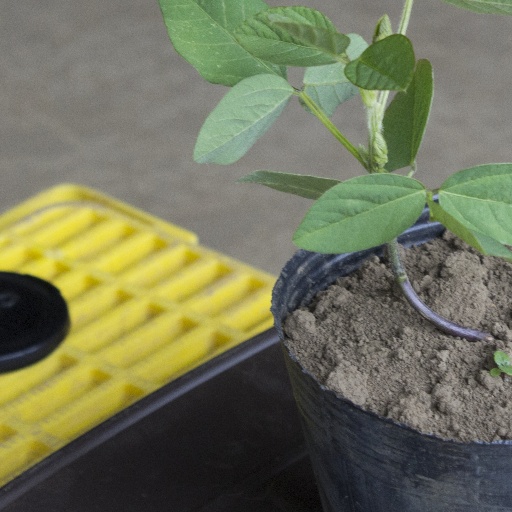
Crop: soybean